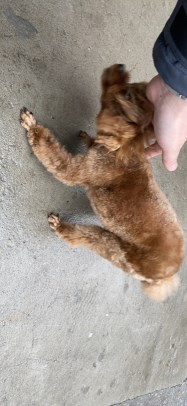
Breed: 7449-n000128-teddy